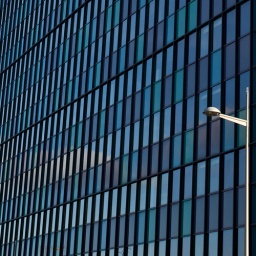
Detail of one of the surfaces of an office building at Ocean Terminal in the renovated Leith Docks area near Edinburgh, Scotland.